Helsinki Airport

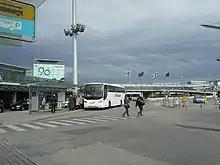
Outside Helsinki-Vantaa Airport

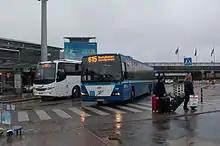
A Finnair City Bus and a Helsinki Regional Transport Authority bus on line 615 at the airport. This picture is from 2015.

The railway link to the airport opened for traffic in July 2015 and serves local commuter trains, which run every 10 minutes during the day and every 15 to 30 minutes in the evenings and early mornings. All services are operated by the JKOY Class Sm5 Stadler FLIRT trains, operated by the VR Group under contract for HSL.